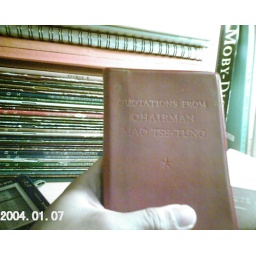
Stumbled upon this book in a flea market for books in Guangzhou